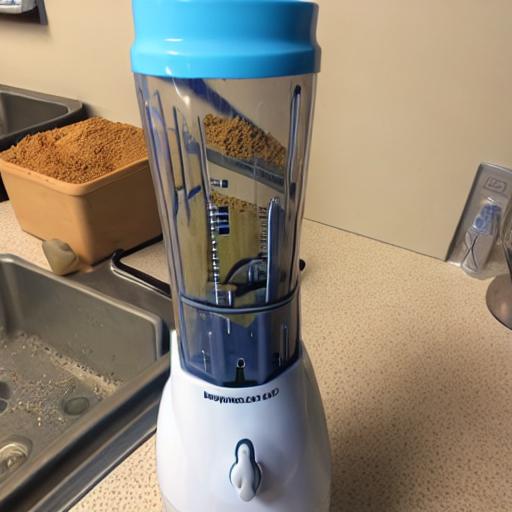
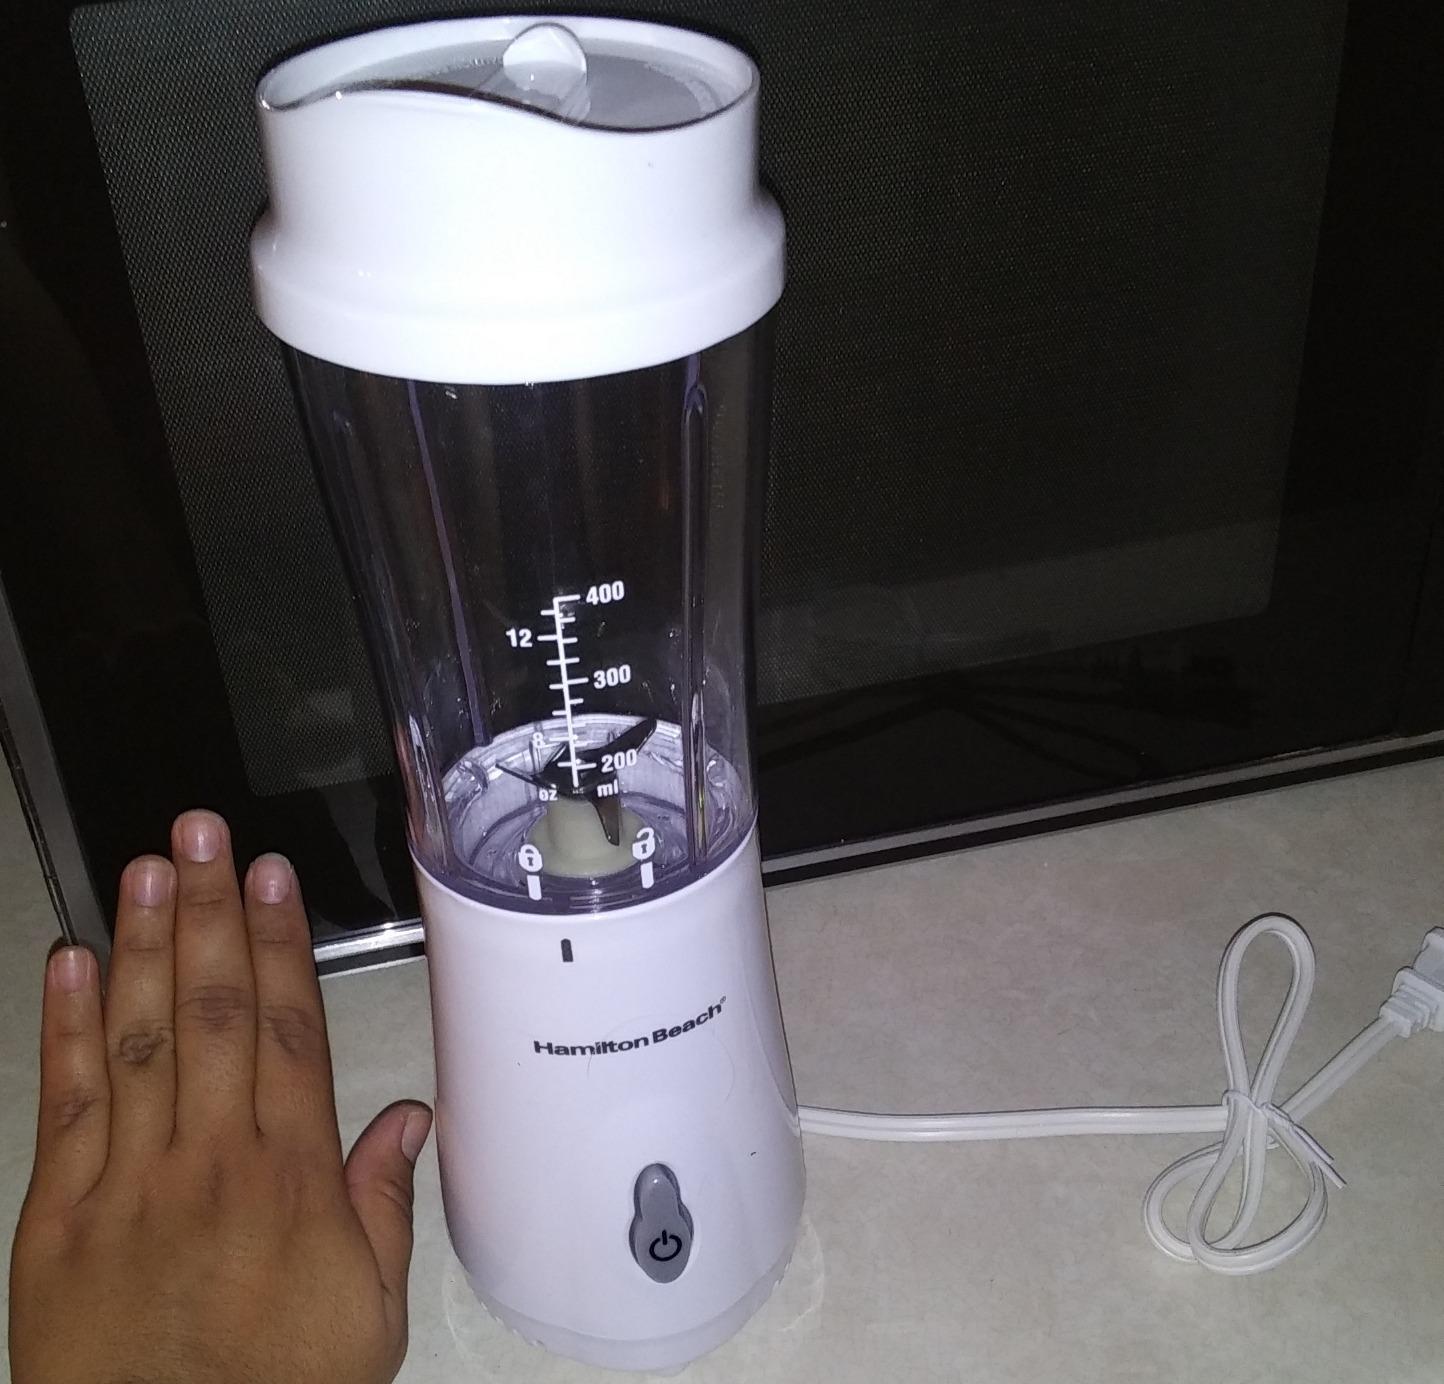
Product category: items_blender
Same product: no